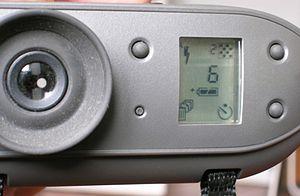
arrière du Quicktake 100. Le tableau de commande
Le QuickTake d'Apple est historiquement l'un des premiers appareils photo numériques grand public. Il a été lancé en 1994.